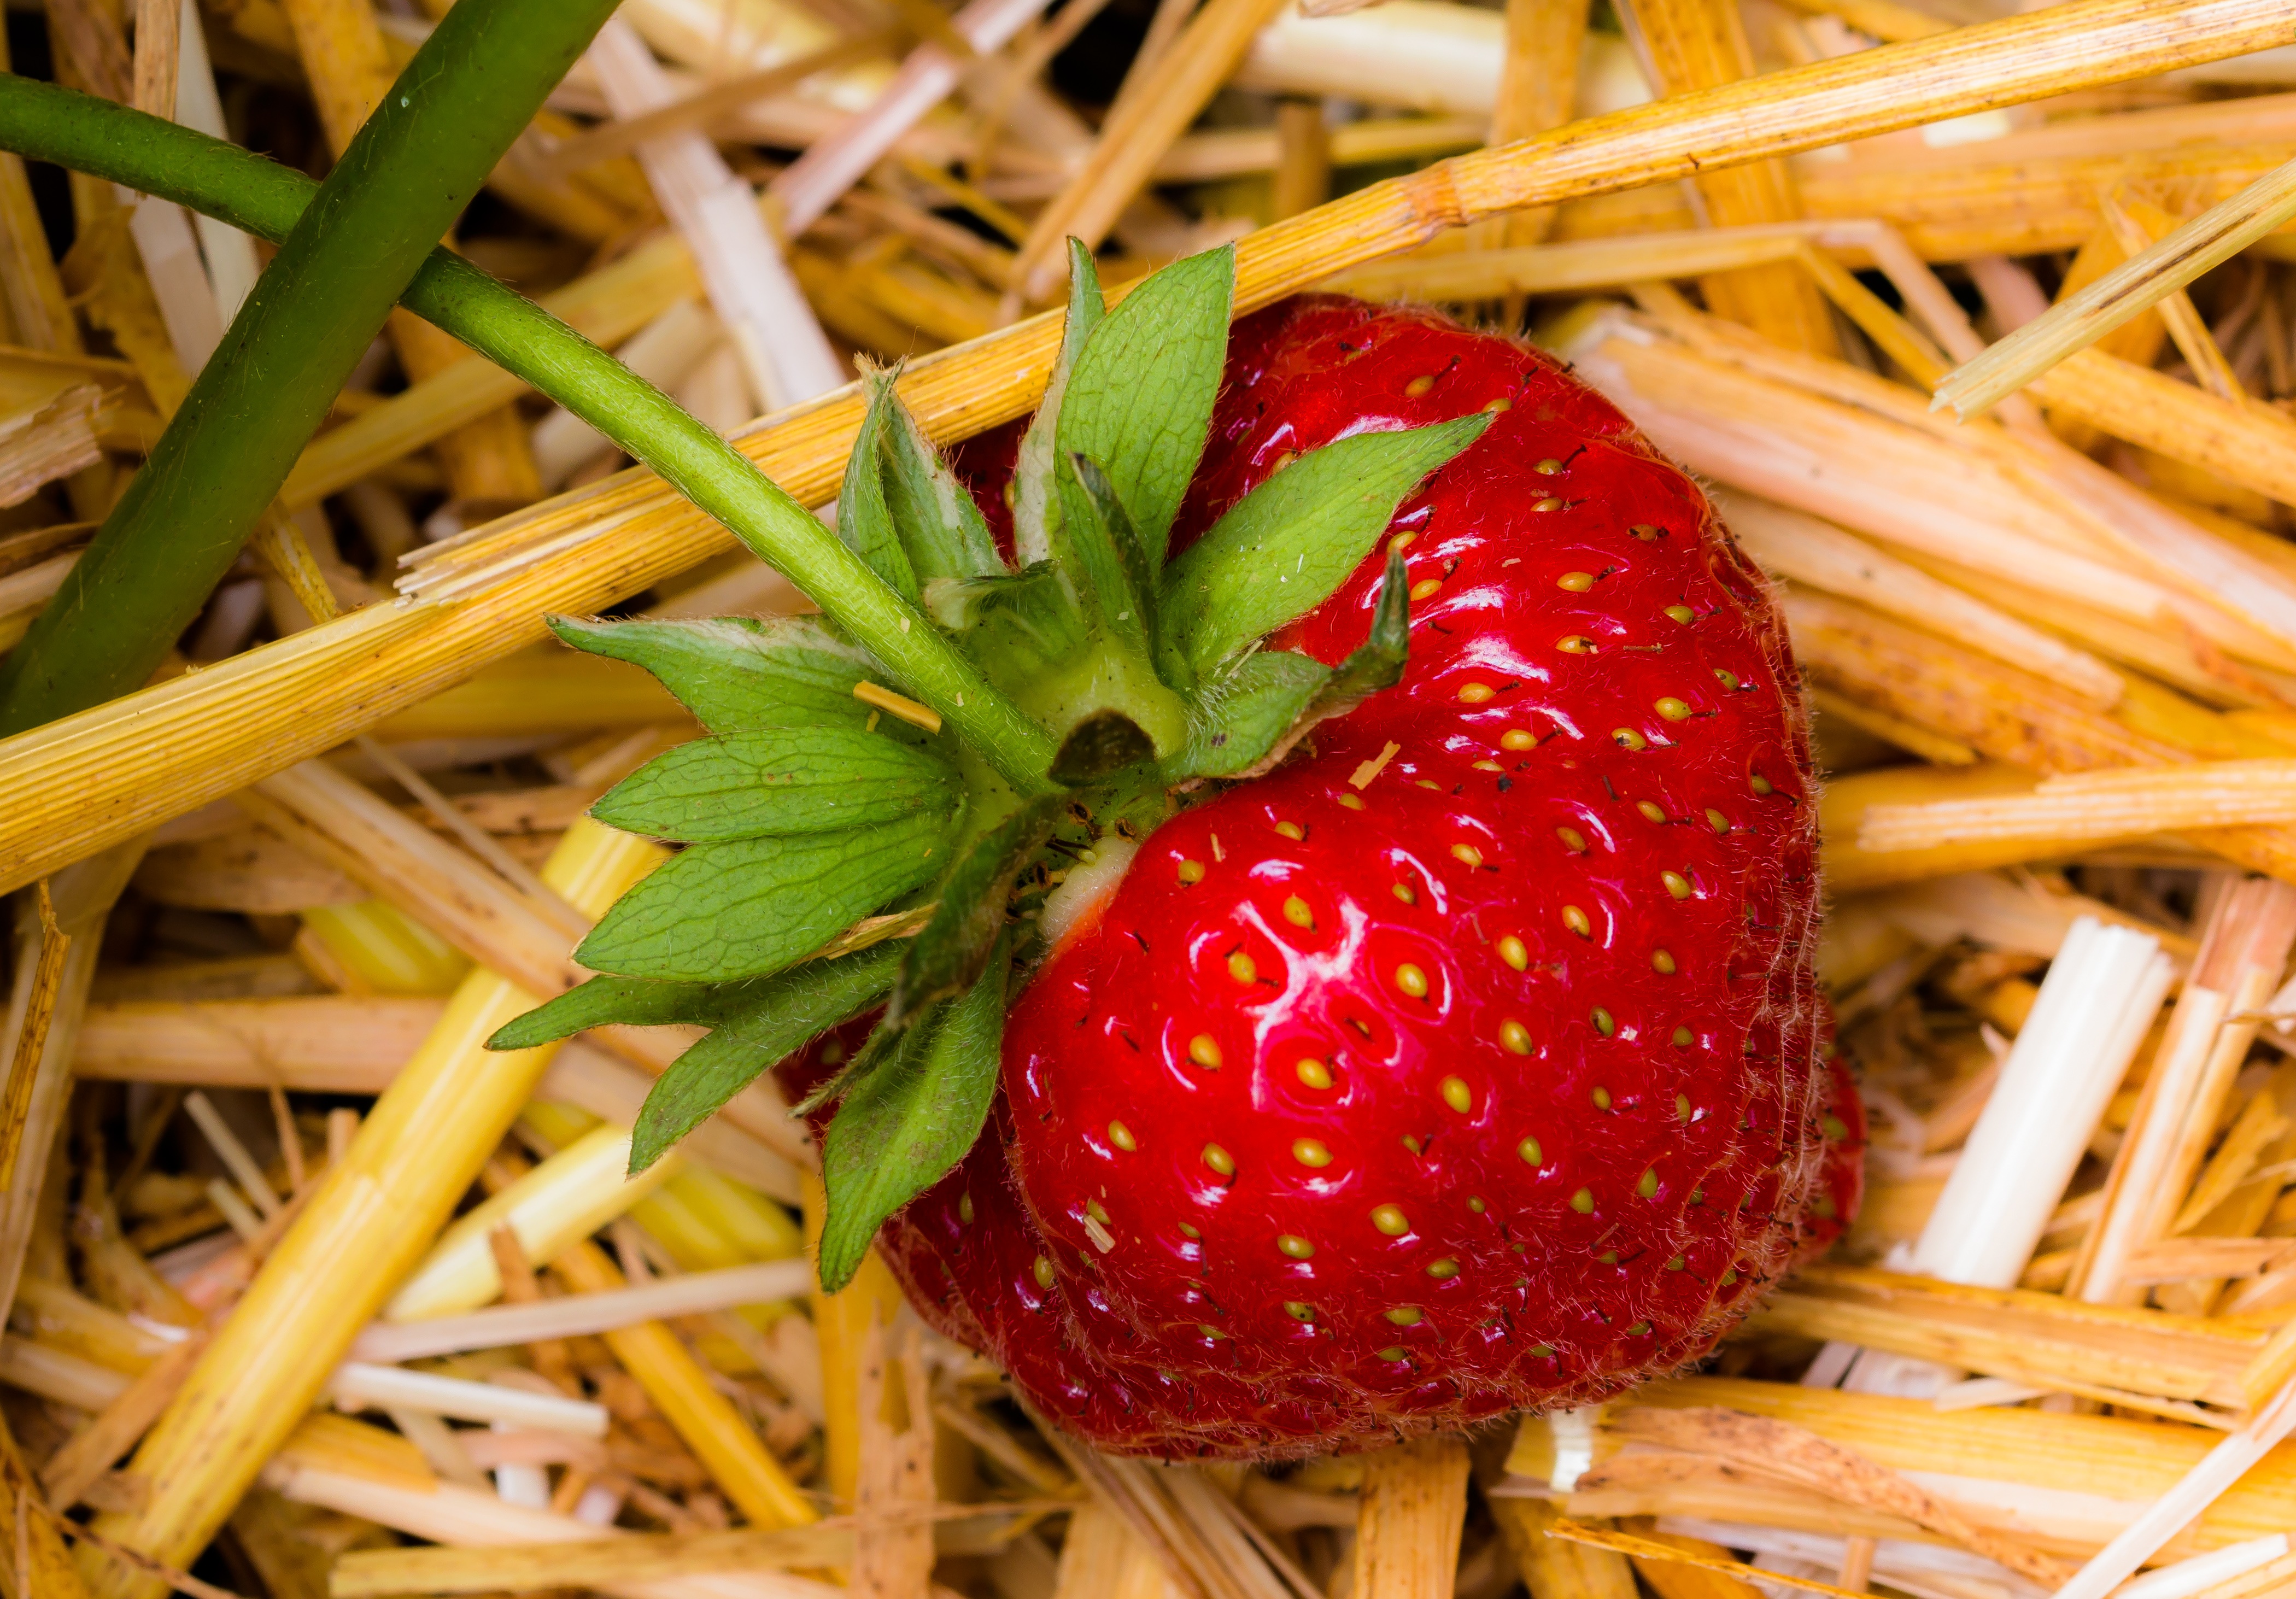
plant, fruit, berry, sweet, summer, ripe, dish, meal, food, red, produce, macro, garden, eat, cuisine, strawberry, fruits, strawberries, vitamins, benefit from, strawberry time, strawberry plant, fruits on the tree